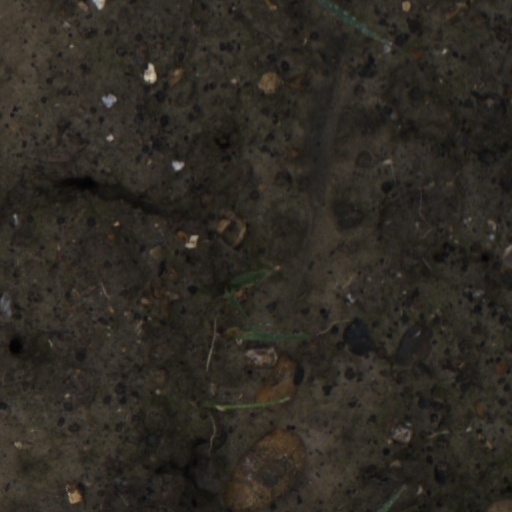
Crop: wheat